John Redcliffe-Maud, Baron Redcliffe-Maud

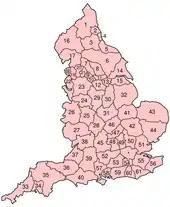
Local government in England as proposed by the 1969 Redcliffe-Maud Report

In March 1964, Maud was appointed by Minister for Housing and Local Government Sir Keith Joseph, at the request of local council associations, to head a departmental committee looking into the management of local government. The Maud Committee reported three years later. During the course of the inquiry, Maud was chosen to head a royal commission on the reform of all local government in England. He was awarded a life peerage, hyphenating his surname to become Baron Redcliffe-Maud, of the City and County of Bristol in 1967.